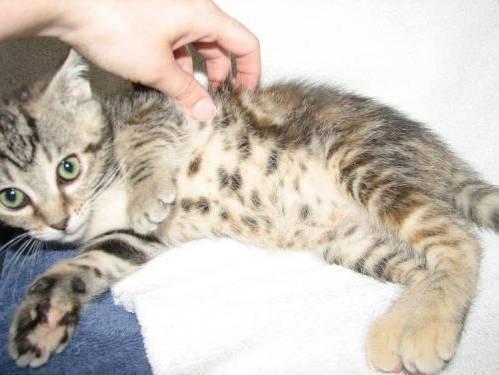
cat